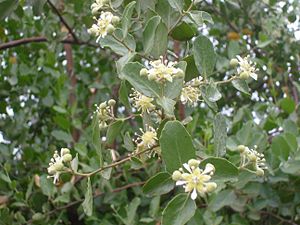
Matorral i Chile
Sæbebark er en typisk plante i Chiles matorral
Matorral i Chile er en del af økoregionen mediterrane skove, skovområder og krat og findes i det centrale Chile mellem Stillehavet mod vest, Andesbjergene mod øst, Atacamaørkenen mod nord og de tempererede regnskove i Valdivia mod syd. Klimaet er tempereret med regnfulde vintre og tørre somre.